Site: brandenburg
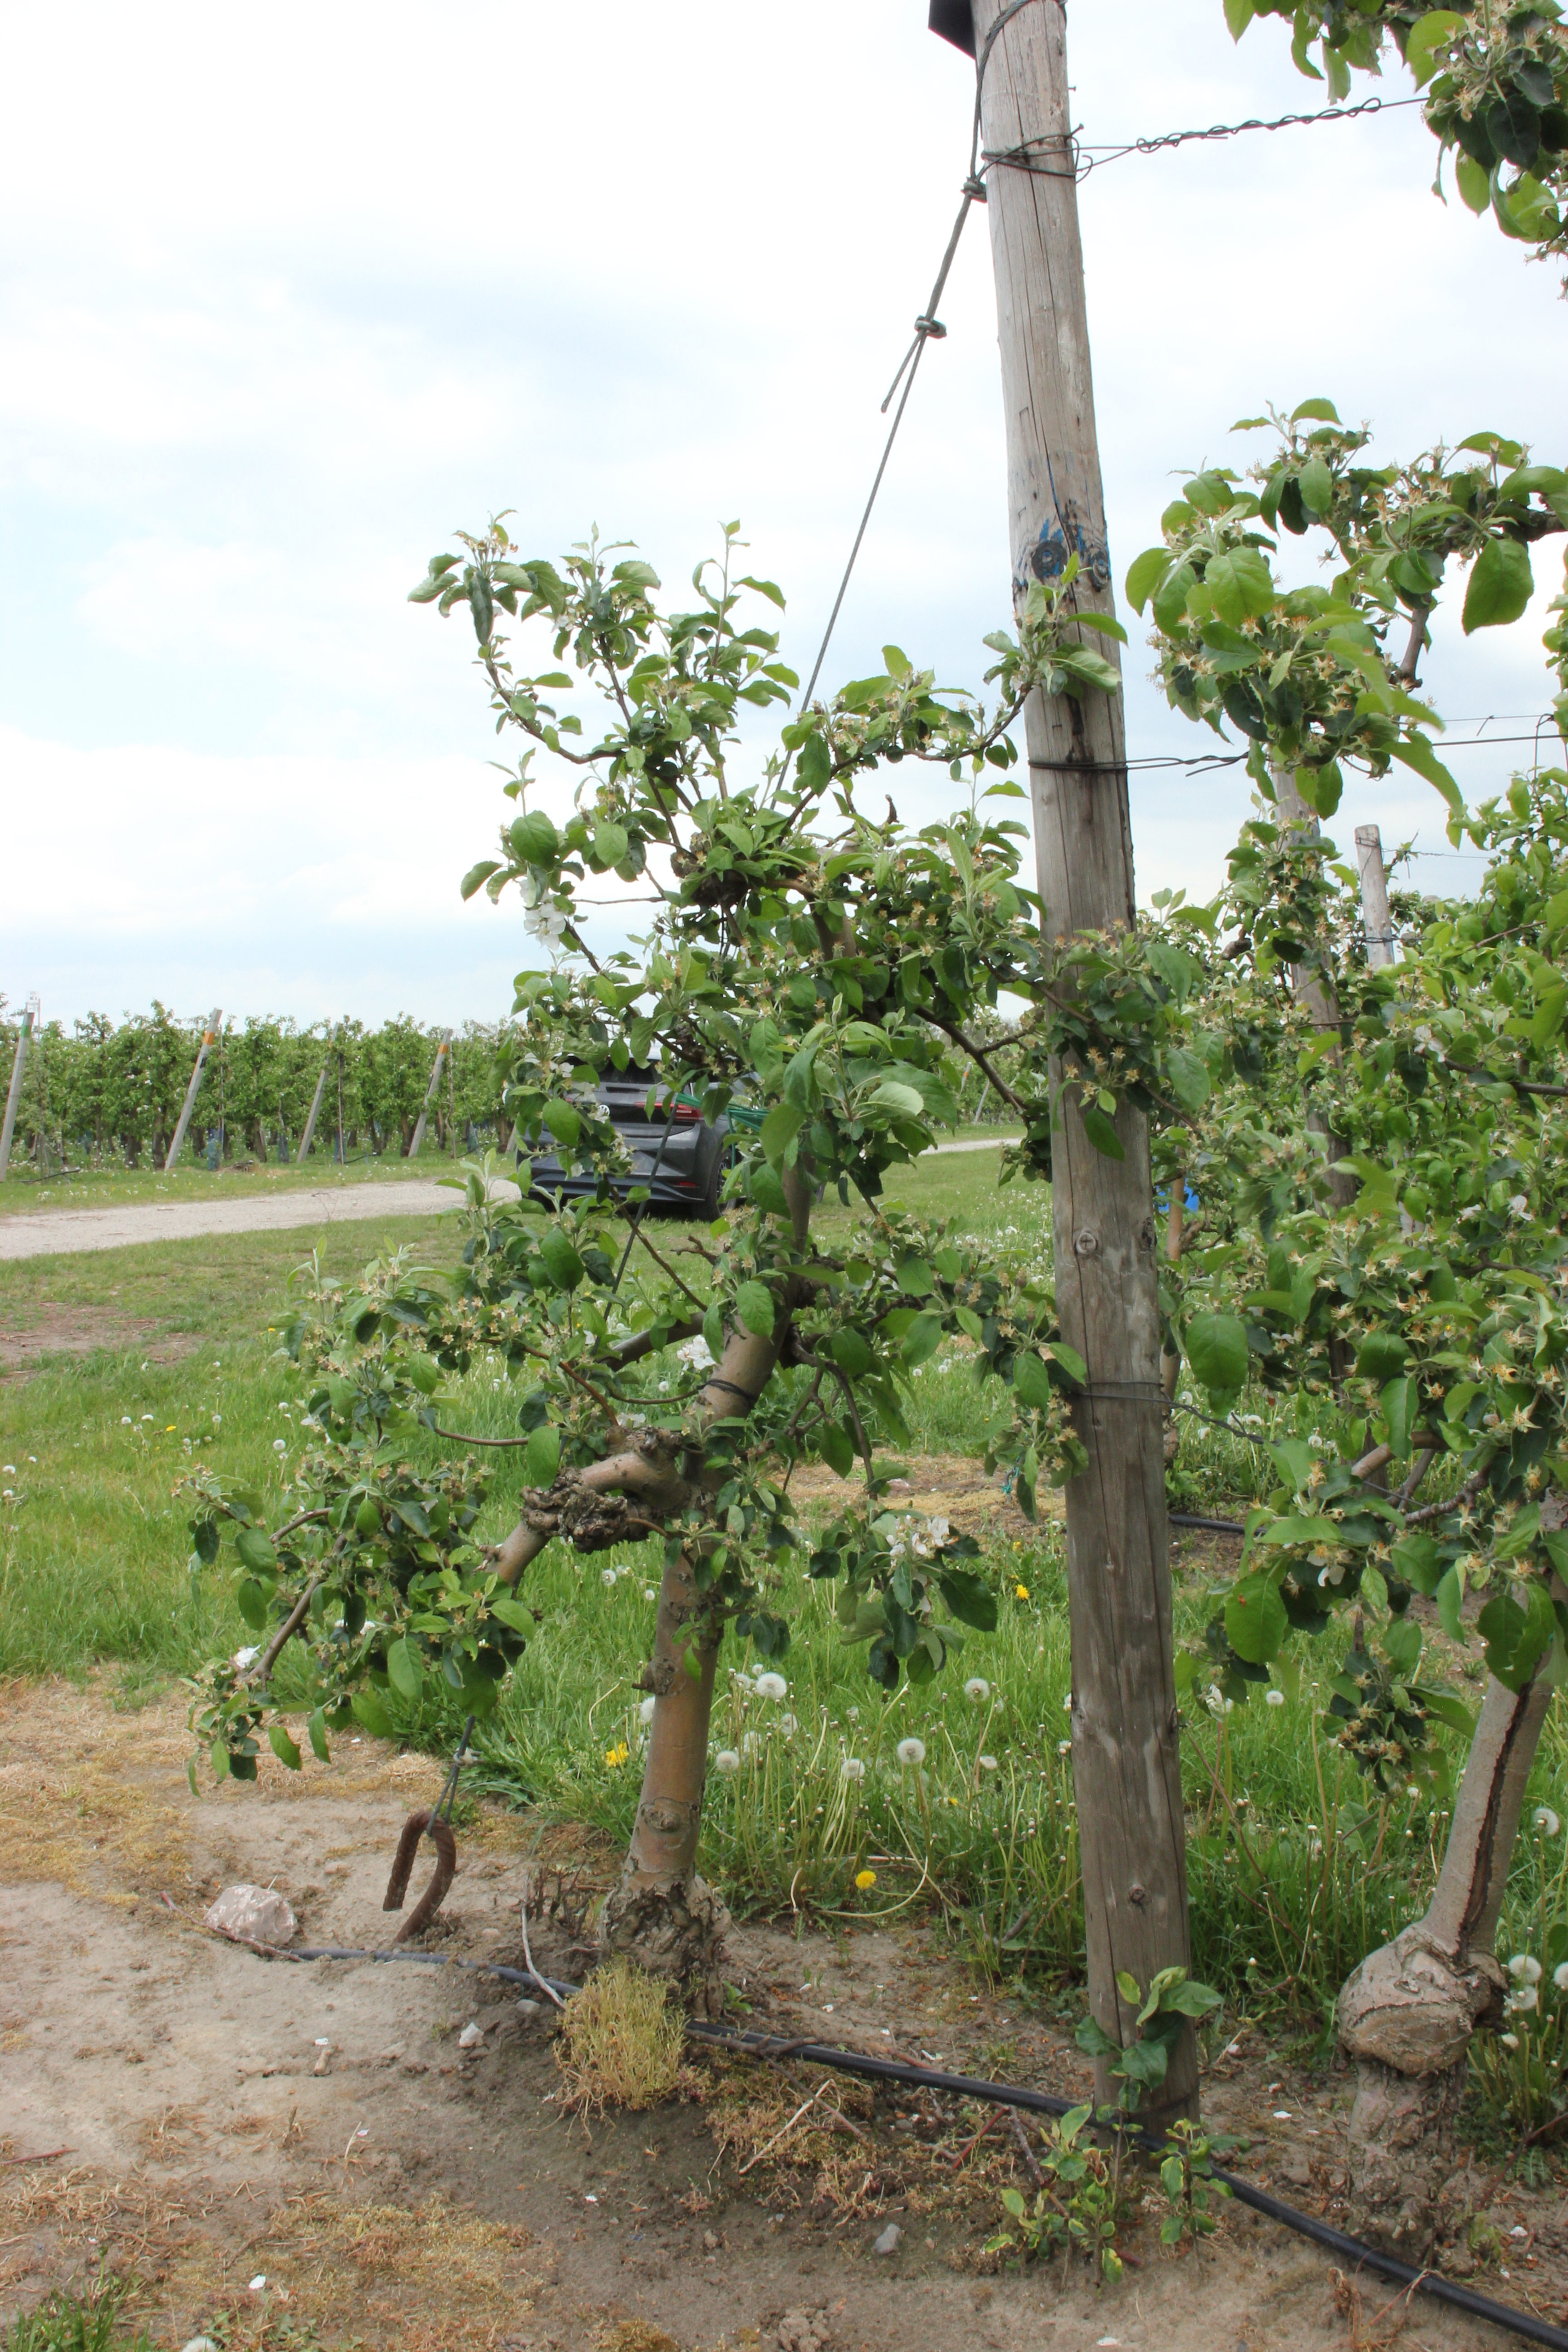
Growth stage (BBCH 67): Flowering